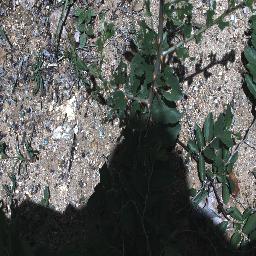
Label: chinee_apple